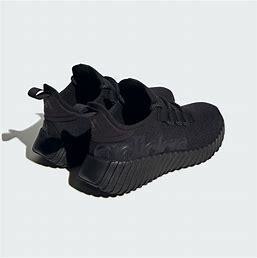
Brand: Adidas
Model: Kaptir